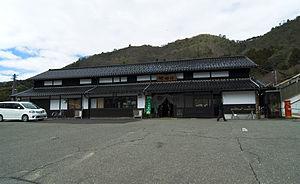
La gare de Takeda est une gare ferroviaire localisée dans la ville d'Asago, dans la préfecture de Hyōgo au Japon. La gare est exploitée par la compagnie JR West, sur la ligne Bantan.